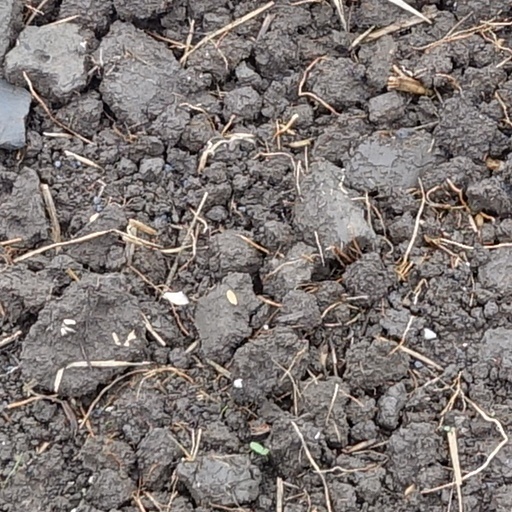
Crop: wheat